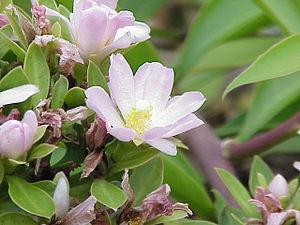
Les Cactus, Cactées ou encore Cactacées sont une famille de plantes à fleurs. Ce sont presque toutes des plantes grasses ou plantes succulentes, c'est-à-dire des plantes xérophytes qui stockent dans leurs tissus des réserves de « suc » pour faire face aux longues périodes de sécheresse.
Pereskia est un genre de cactus.